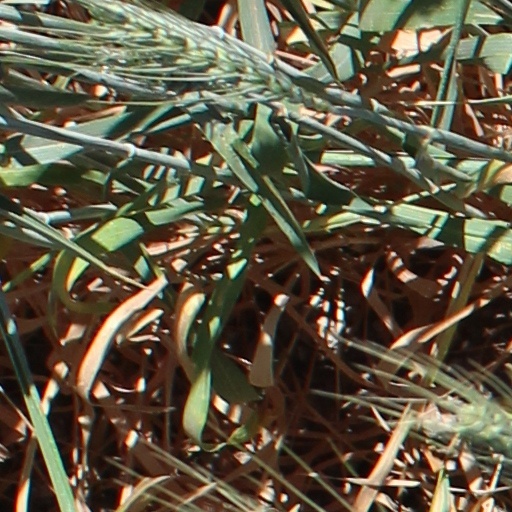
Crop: wheat